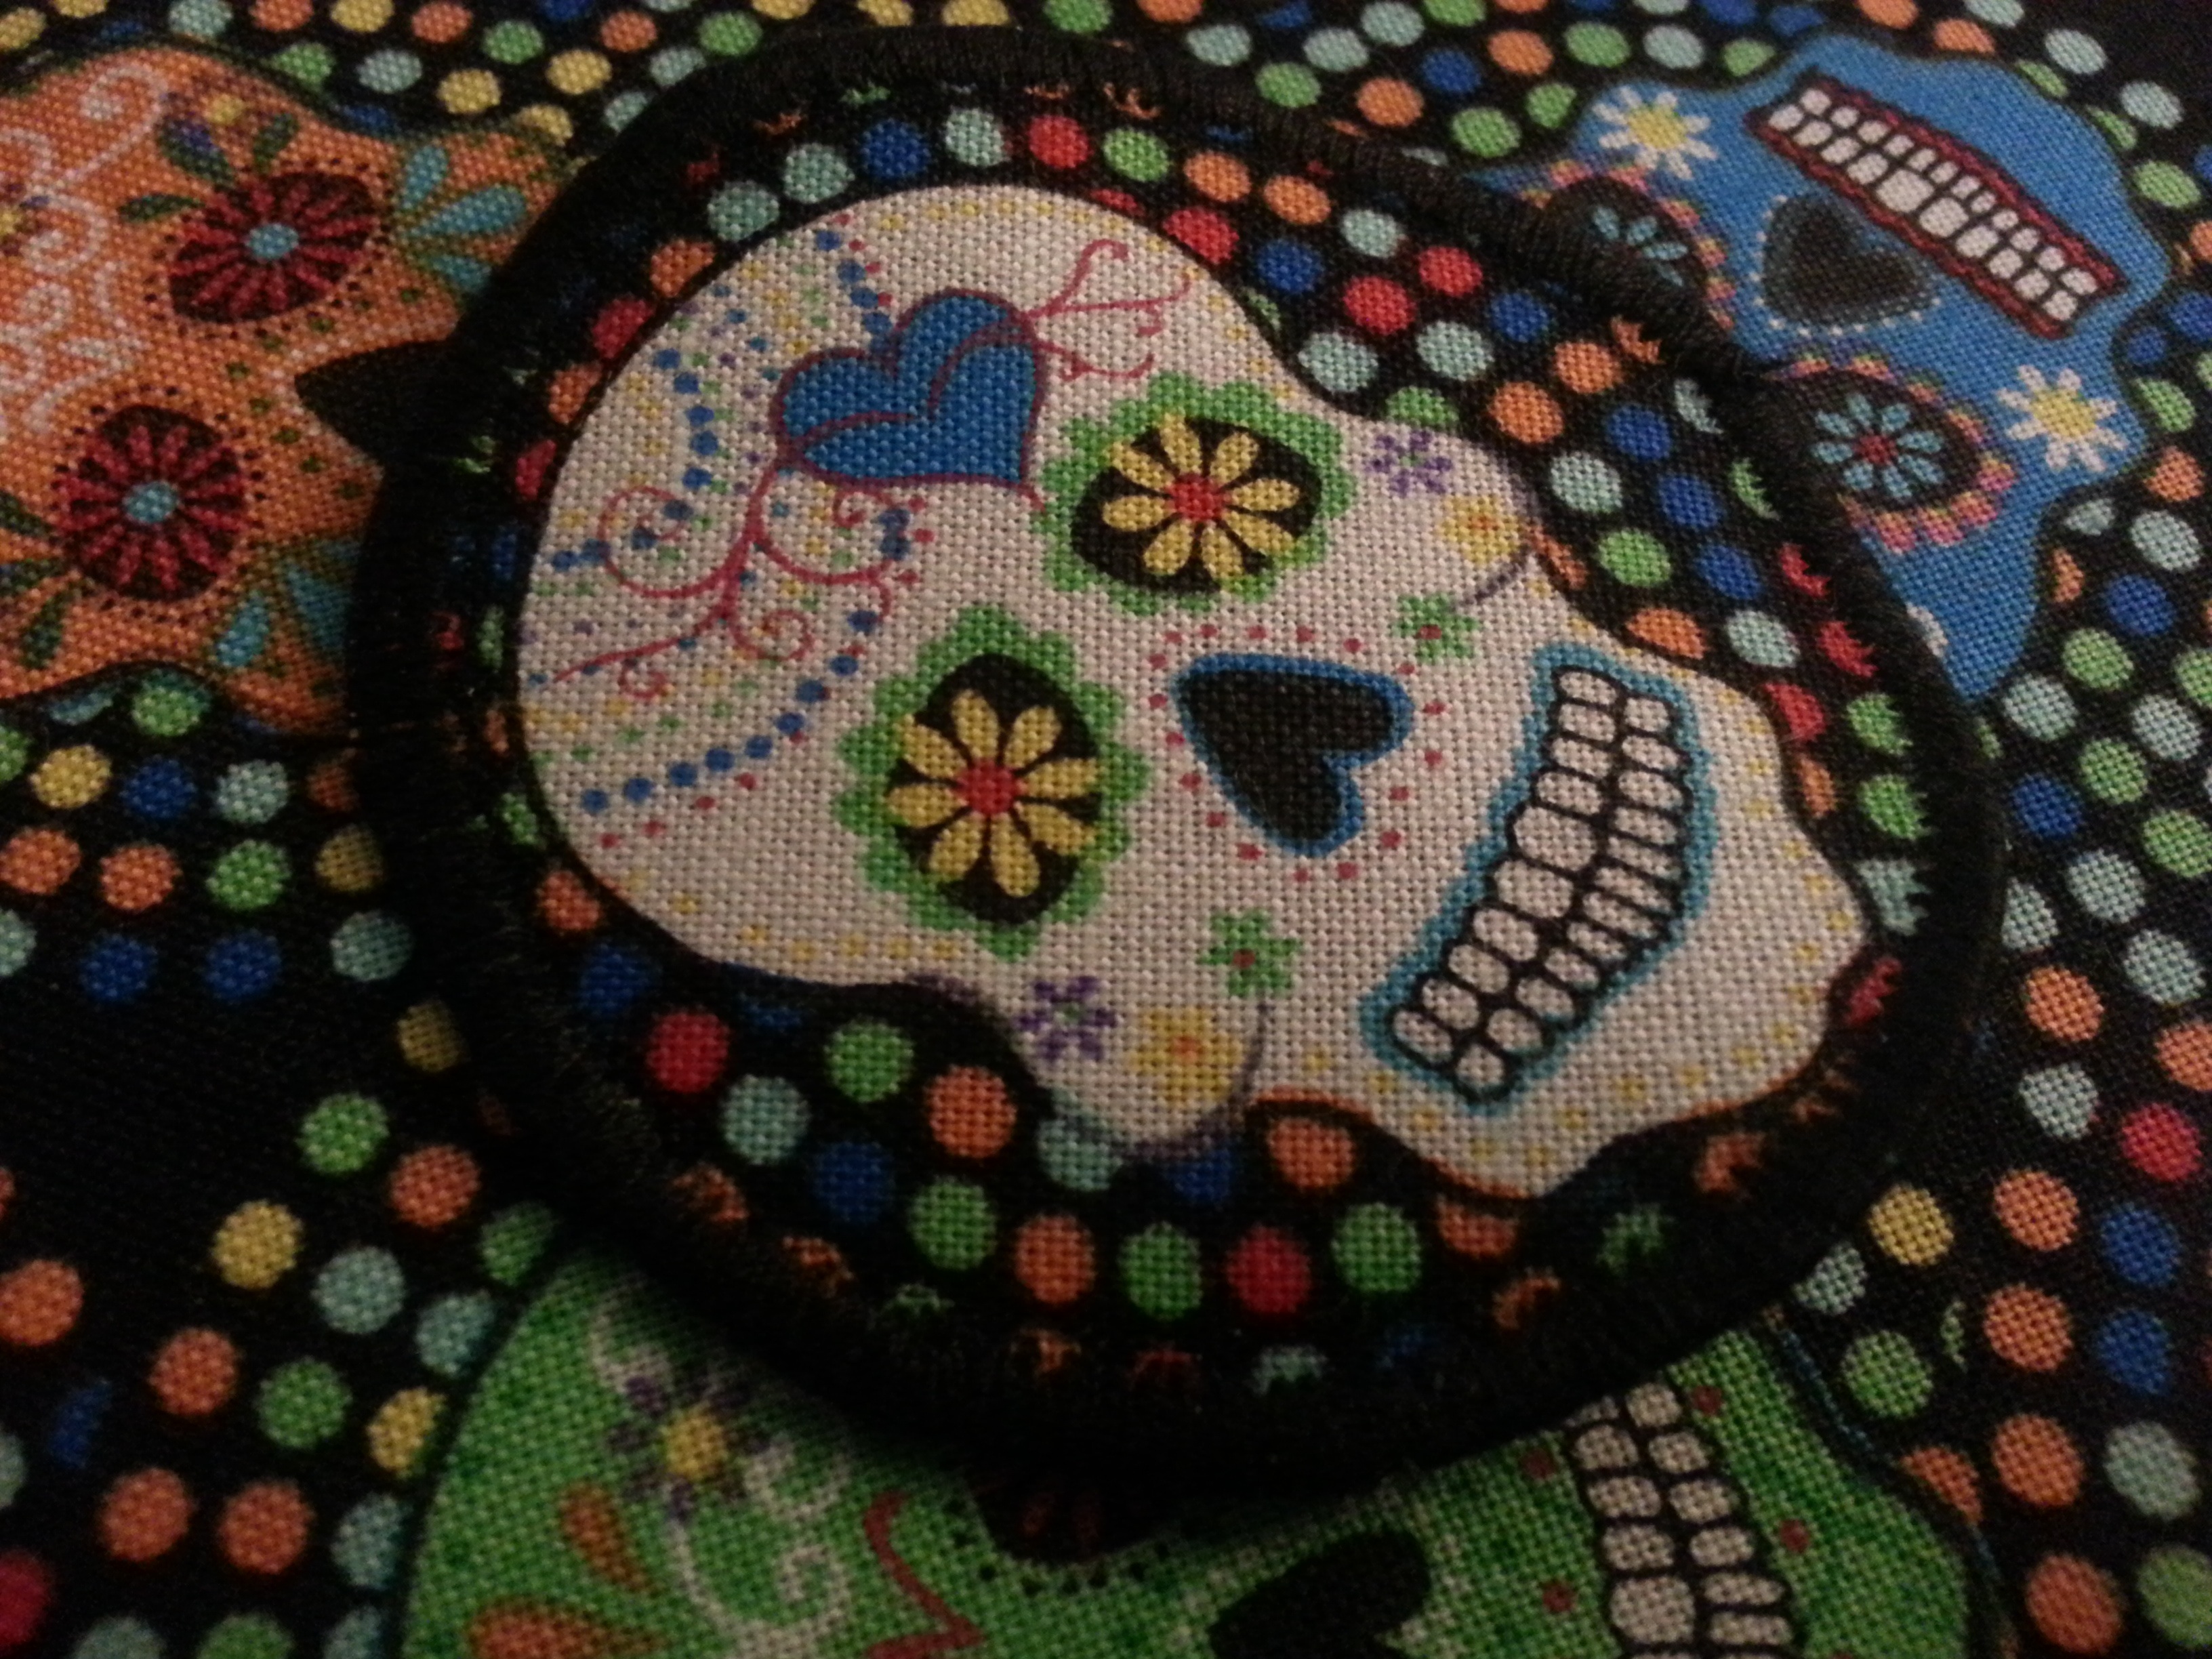
pattern, halloween, death, skull, material, gothic, circle, quilt, patchwork, textile, art, design, mosaic, day of the dead, flooring, quilting, hallo